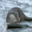
Label: otter